DeWitt Clinton (locomotive)

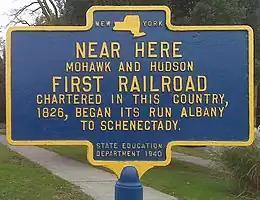
A sign commemorating the Mohawk and Hudson Railroad

Incorporated in 1826 at Albany, the Mohawk and Hudson Railroad Company was the first railroad company in the state of New York. The Mohawk and Hudson Railroad was named after the two rivers the company hoped to connect; the Hudson river in Albany and the Mohawk river in Schenectady. The state of New York had a set of waterways between the Atlantic Ocean and the Great Lakes which had been used for transport since before colonization. These waterways would become the basis for the Erie Canal between Albany and Buffalo in 1825. It was during this time that railroads were being considered as a faster, more efficient alternative to waterways. The construction of the M&H was overseen by its two directors, George William Featherstonhaugh and Stephen Van Rensselaer, with no other directors being identified in the charter.